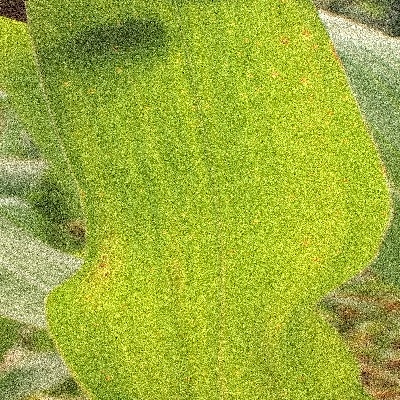
Label: Corn_(Maize)___Maize_Streak_Virus